Statue of Liberty

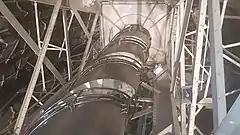
The new staircase to the crown

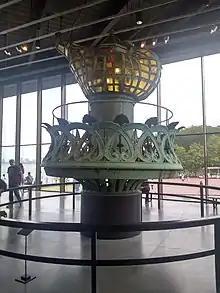
The Statue of Liberty's original torch (1886–1984) displayed in the Statue of Liberty Museum on Liberty Island

A ceremony of dedication was held on the afternoon of October 28, 1886. President Grover Cleveland, the former New York governor, presided over the event. On the morning of the dedication, a parade was held in New York City; estimates of the number of people who watched it ranged from several hundred thousand to a million. President Cleveland headed the procession, then stood in the reviewing stand to see bands and marchers from across America. General Stone was the grand marshal of the parade. The route began at Madison Square, once the venue for the arm, and proceeded to the Battery at the southern tip of Manhattan by way of Fifth Avenue and Broadway, with a slight detour so the parade could pass in front of the "World" building on Park Row. As the parade passed the New York Stock Exchange, traders threw ticker tape from the windows, beginning the New York tradition of the ticker-tape parade.